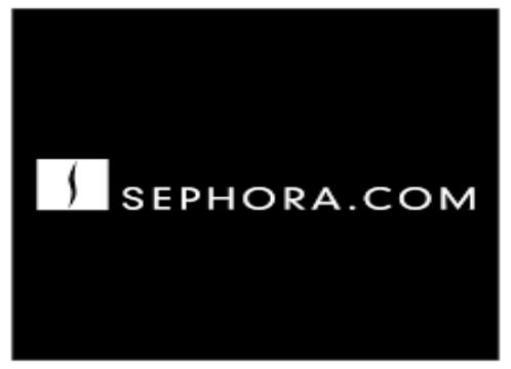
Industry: Necessities